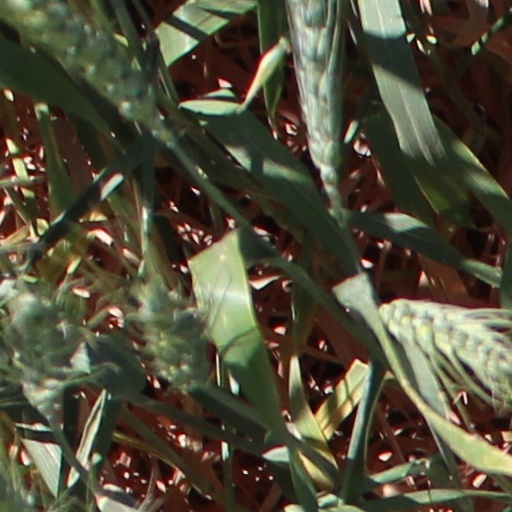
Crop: wheat